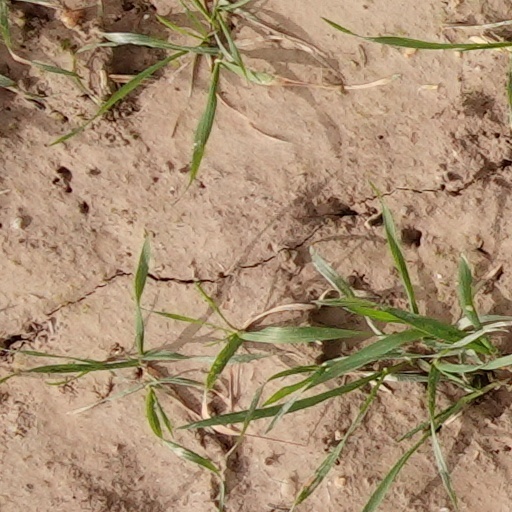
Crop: wheat